South Branch Park

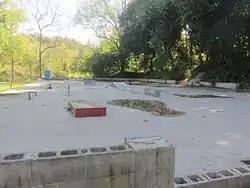
South Branch Skate Park

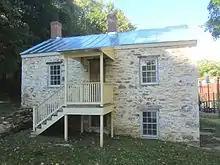
19th century Sykesville Stone House. $110,000 renovation included having a front porch replaced with new smaller unit with steps on opposite side. Side additions removed.

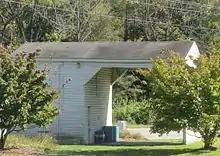
Sykesville Scales circa 1930

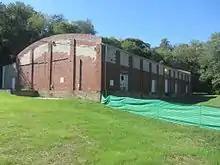
1917 B.F. Shriver Warehouse

South Branch Park is a historic industrial site located at Sykesville, Howard County, Maryland, United States.